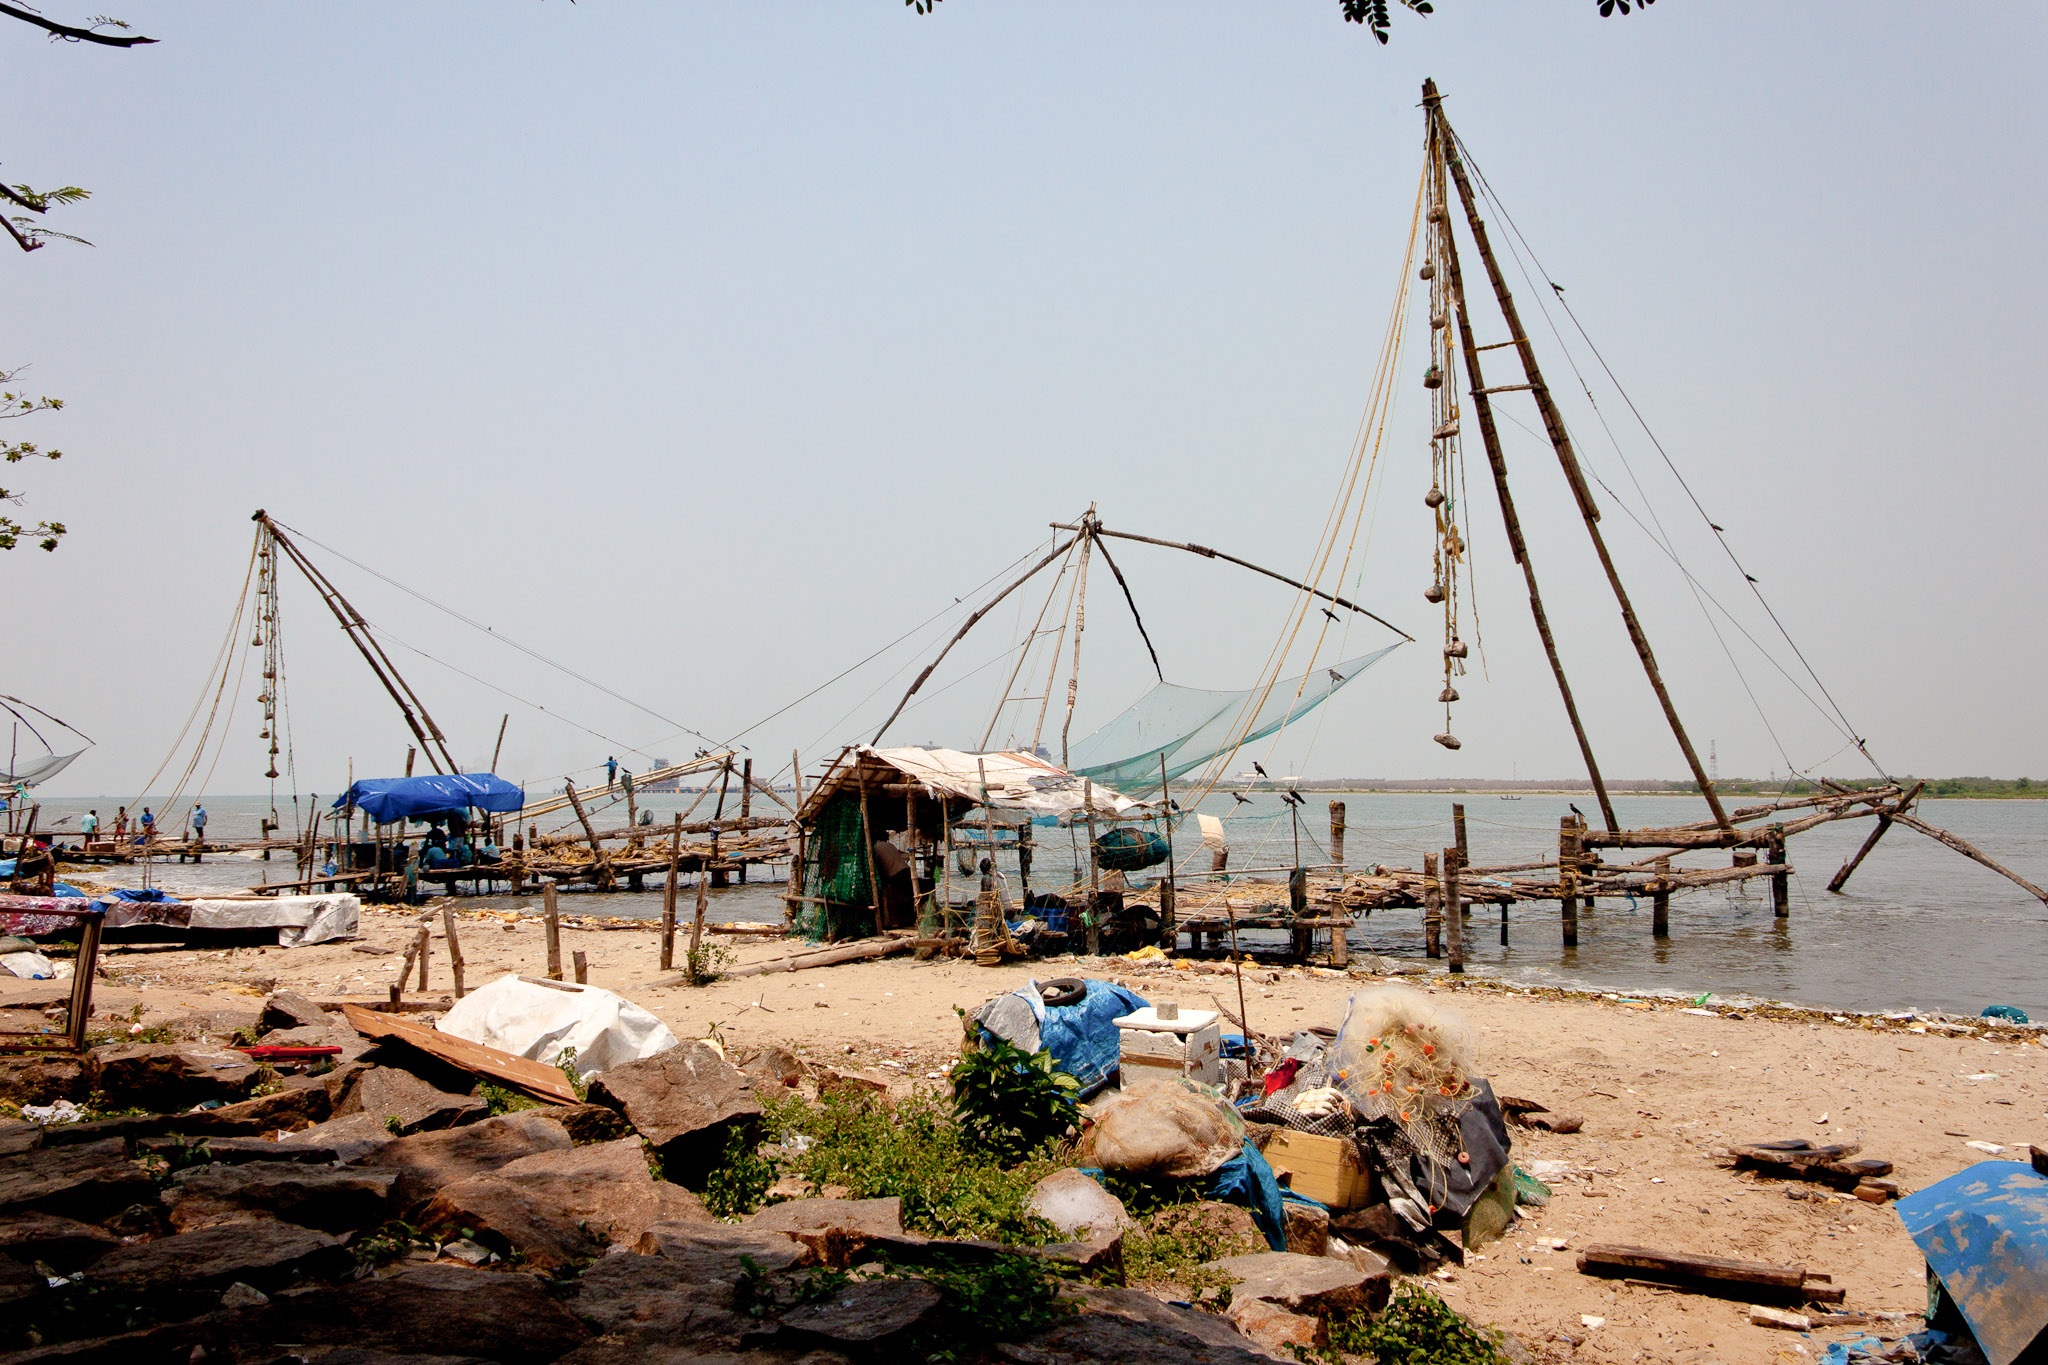
beach, sea, coast, sand, vehicle, fishing, port, fish, india, fischer, fishing vessel, fishing net, south india, kerala, cochi